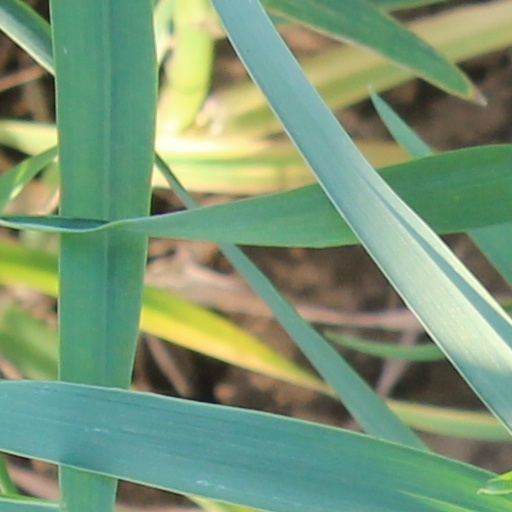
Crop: wheat